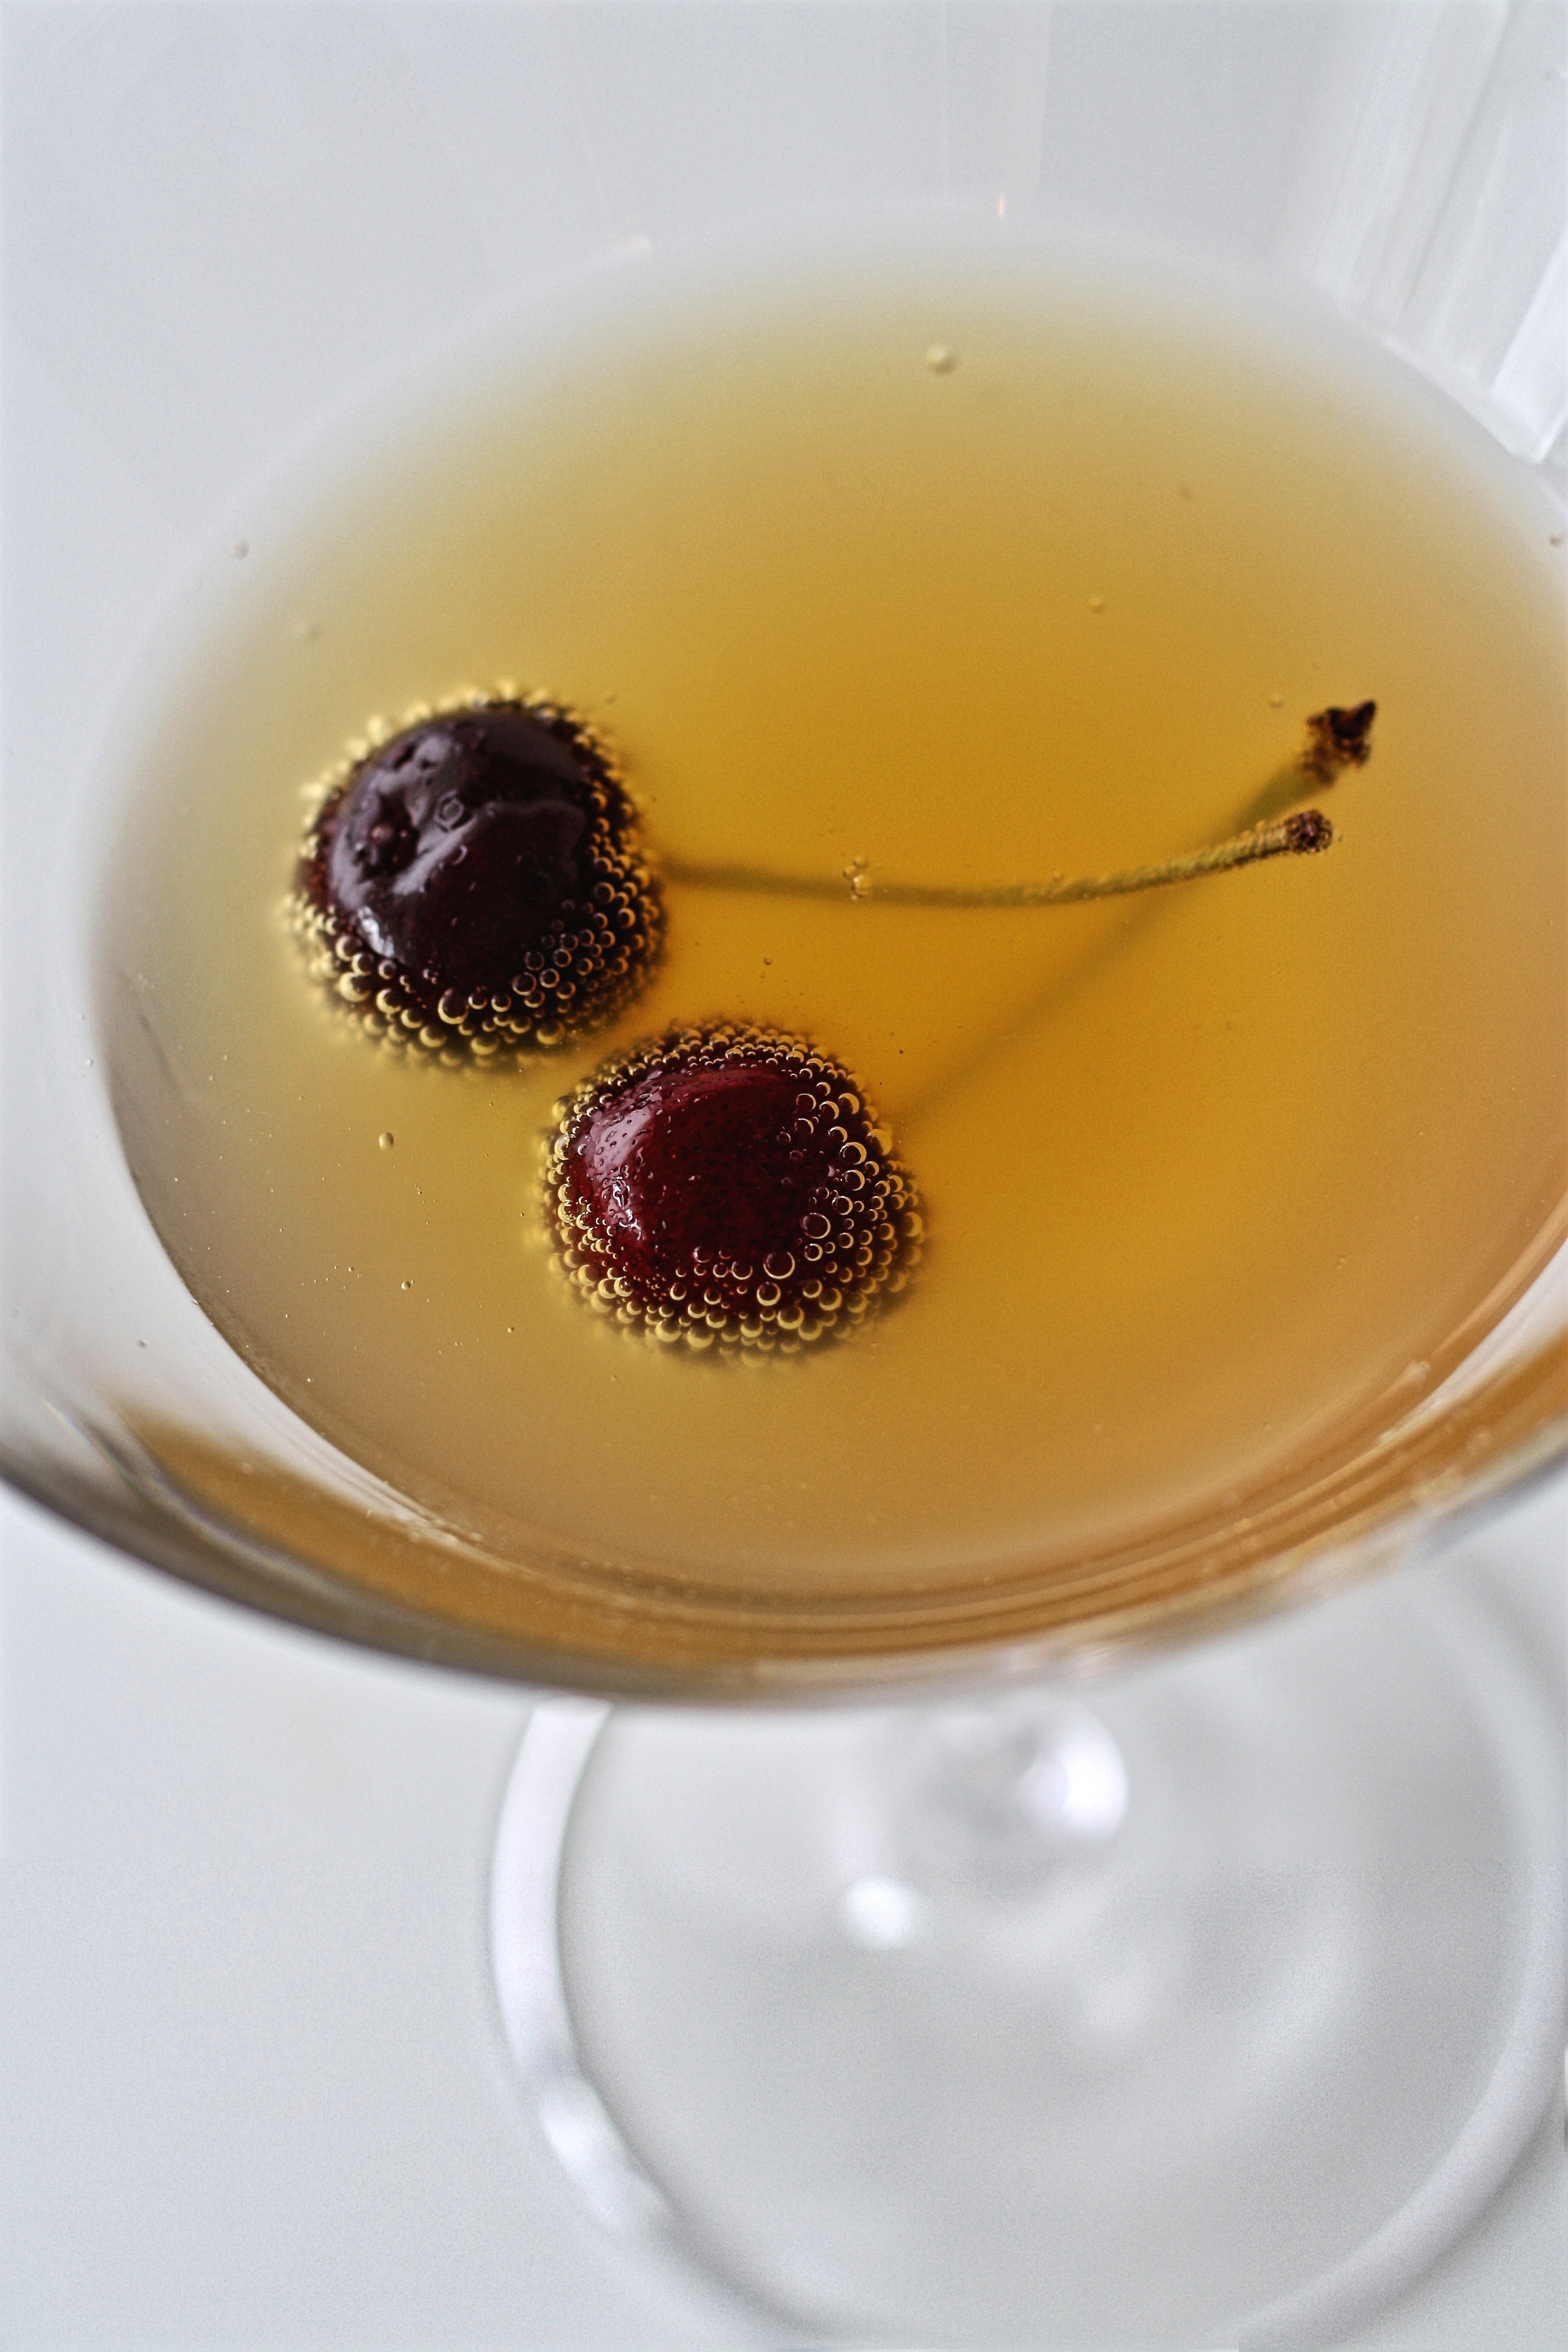
table, nature, wood, fruit, sweet, flower, glass, summer, bar, ripe, food, red, produce, color, macro, fresh, drink, juicy, healthy, dessert, lighting, delicious, cocktail, martini, freshness, jewellery, vitamin, party, vegetarian, summertime, raw, bubbles, cherry, organic, cherries, macro photography, martini glass